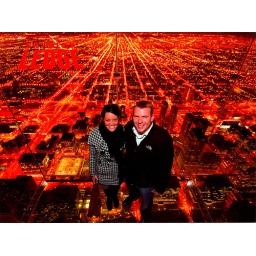
The glass box in the Sears Tower